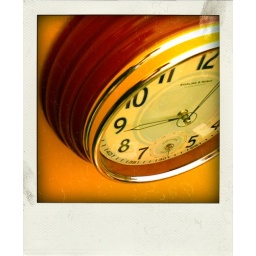
Yay! New clock in the kitchen at work @SurveyGizmo